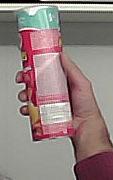
Product: pringles_original